Siege of San Sebastián

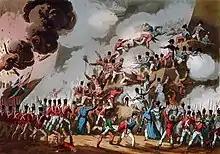
The Storming of San Sebastian

Rey and the rest of his surviving garrison held out in the Castle until 5 September before asking for terms. The French commander formally surrendered on 8 September, and, in recognition of a noble defence, the remainder of the garrison stationed in the fortress was granted the honours of war by the Anglo-Portuguese forces. They marched out of the stronghold with shouldered arms, flags flying, to the sound of the drums. Their officers were permitted to retain their swords.